List of glaciers of South Shetland Islands

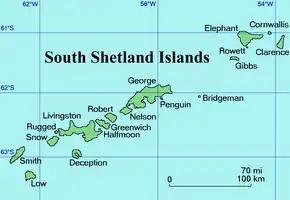
South Shetland Islands

Following is a list of glaciers of the South Shetland Islands in Antarctica. This list may not reflect recently named glaciers in the South Shetland Islands.